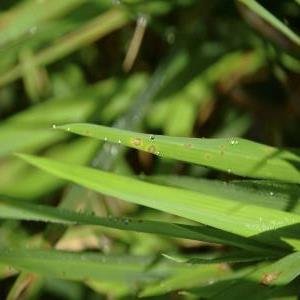
Disease: Blast